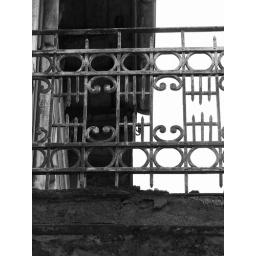
Lonely fences in black and white 2